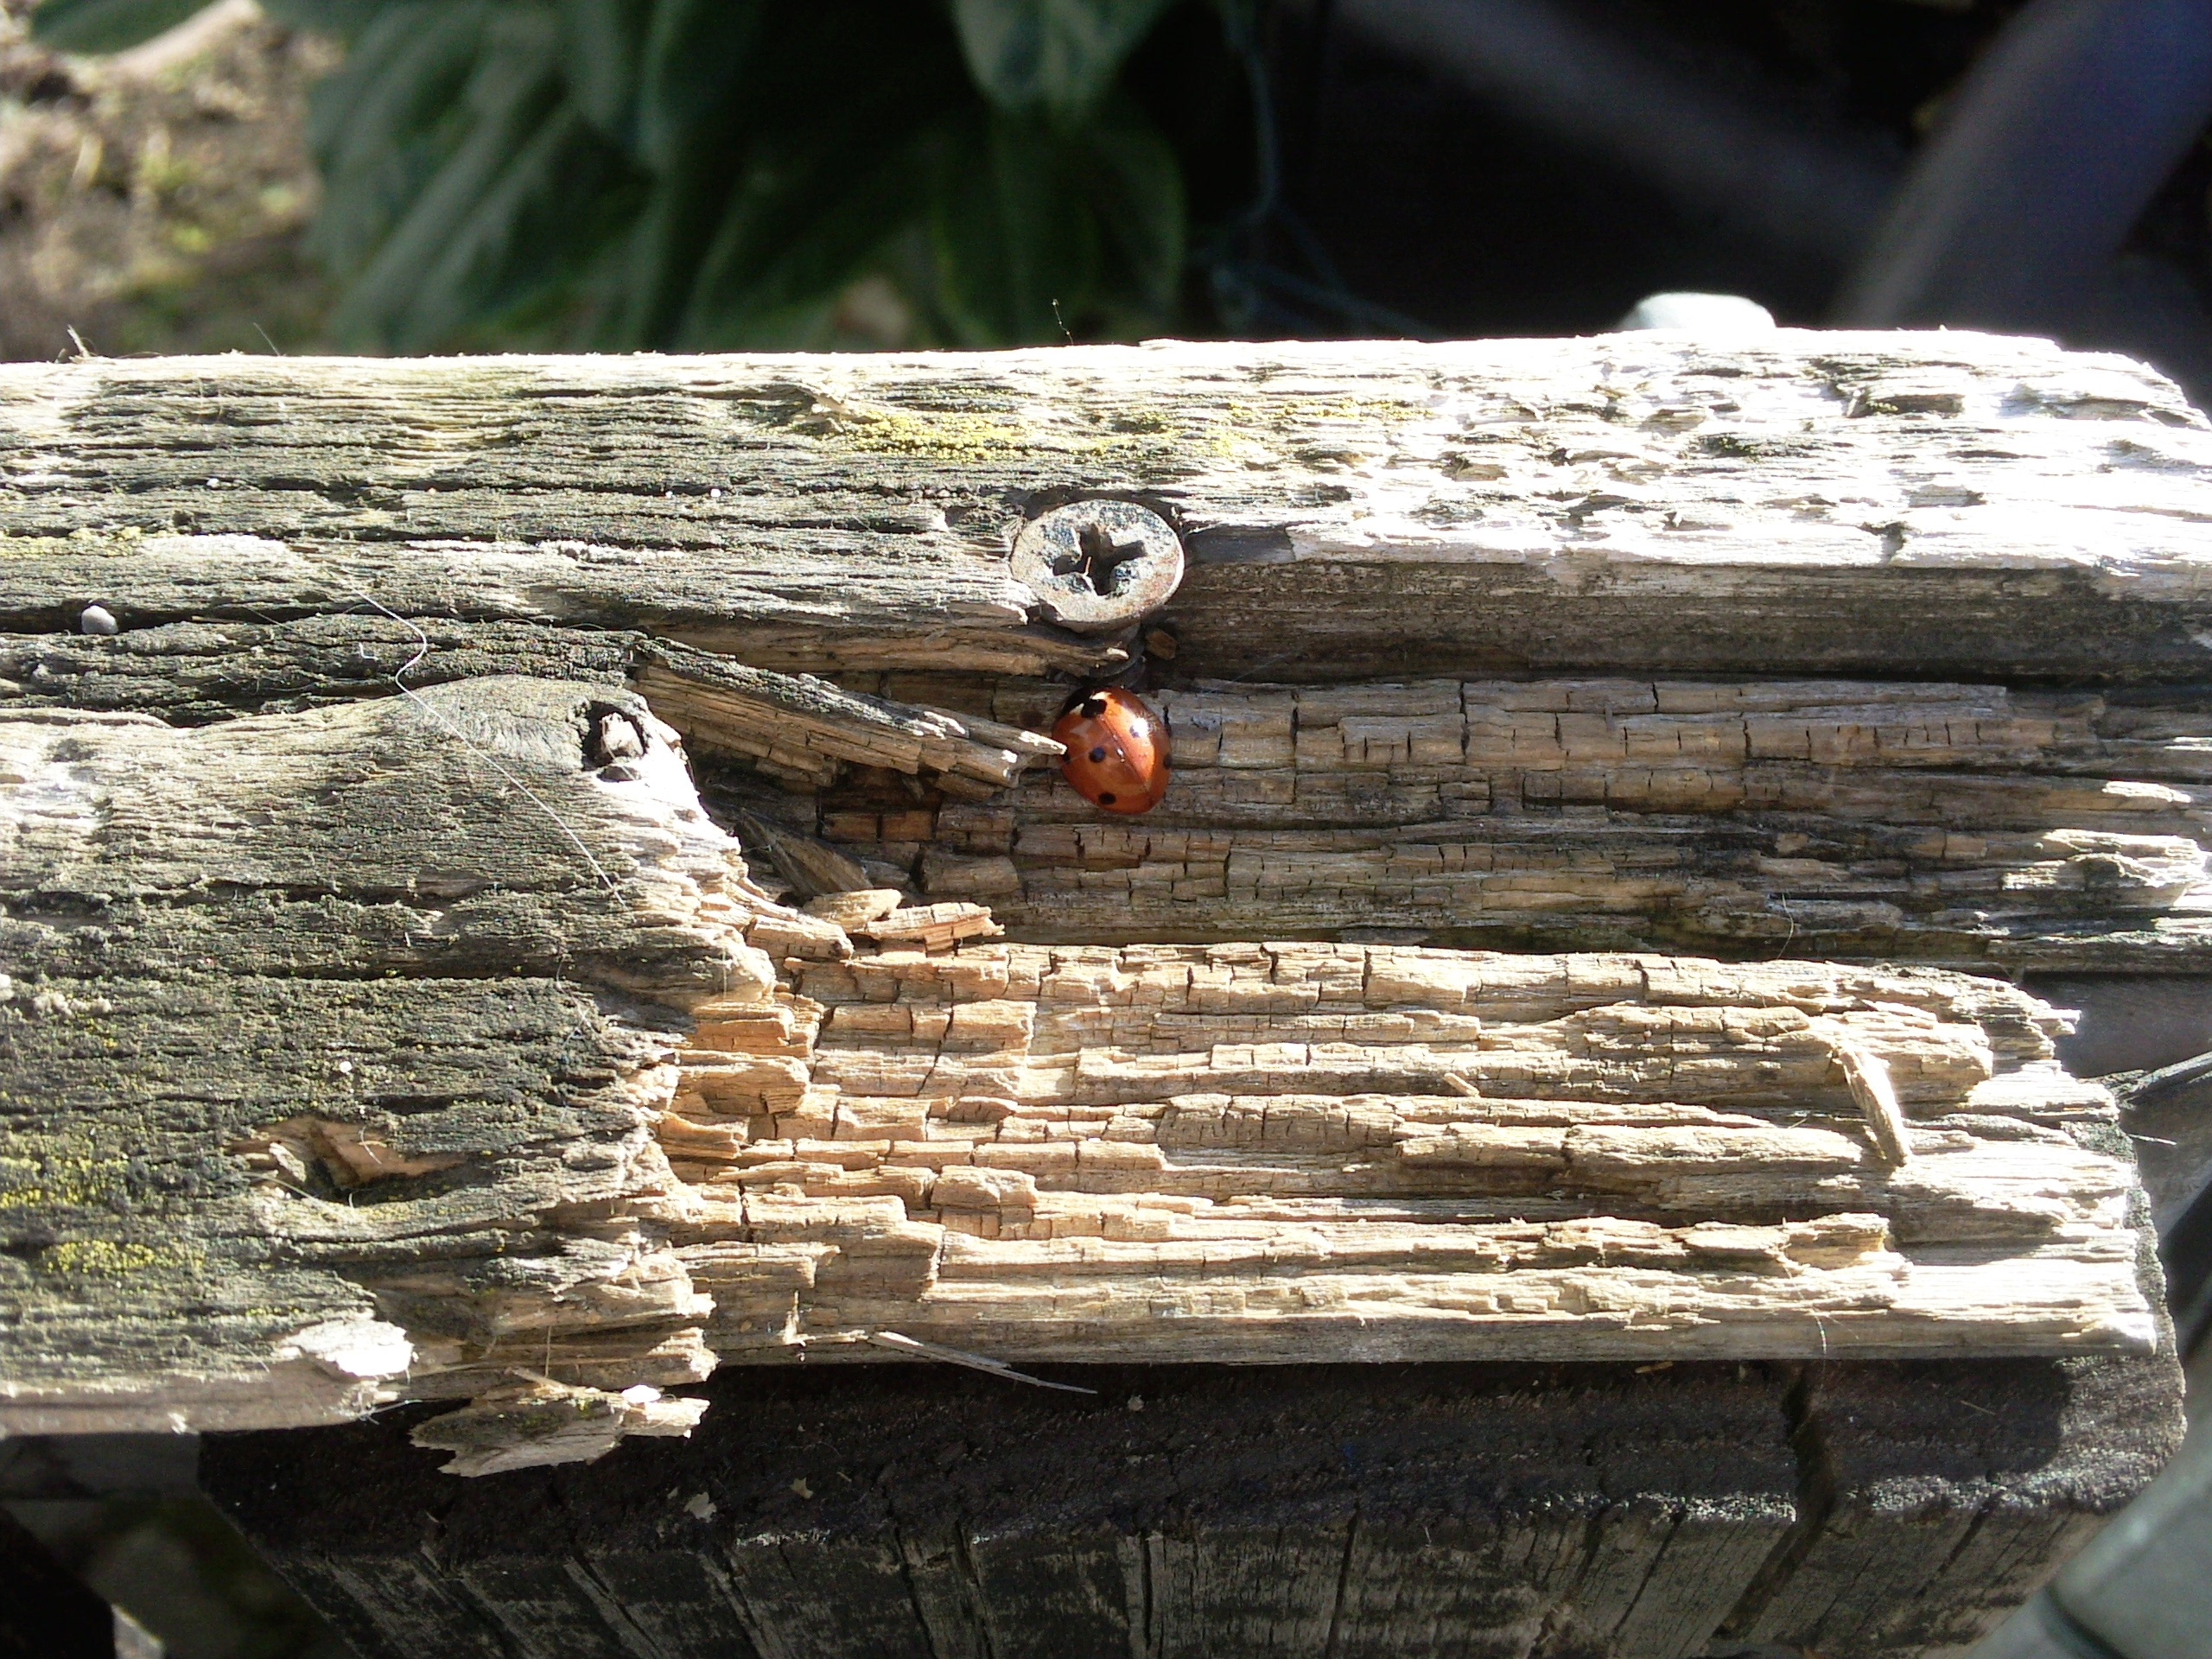
tree, nature, rock, wood, leaf, trunk, wall, ladybug, material, weathered, tribe, geology, carving, morsch, garden gate, dry wood